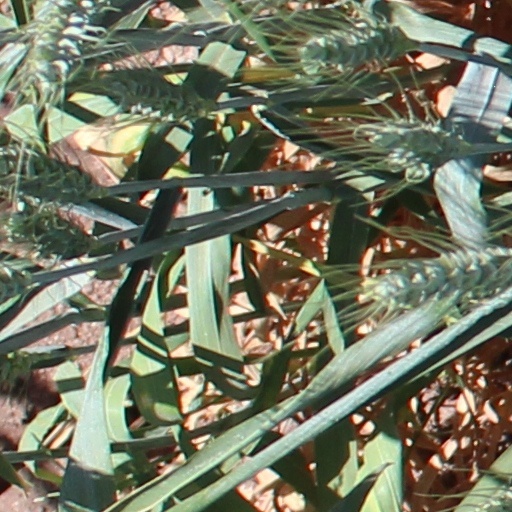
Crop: wheat